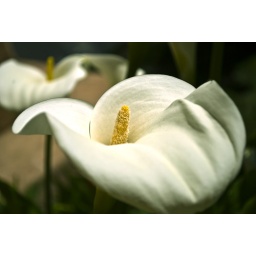
This is a beautiful white flower that is found out in front of my house! Looks awesome!